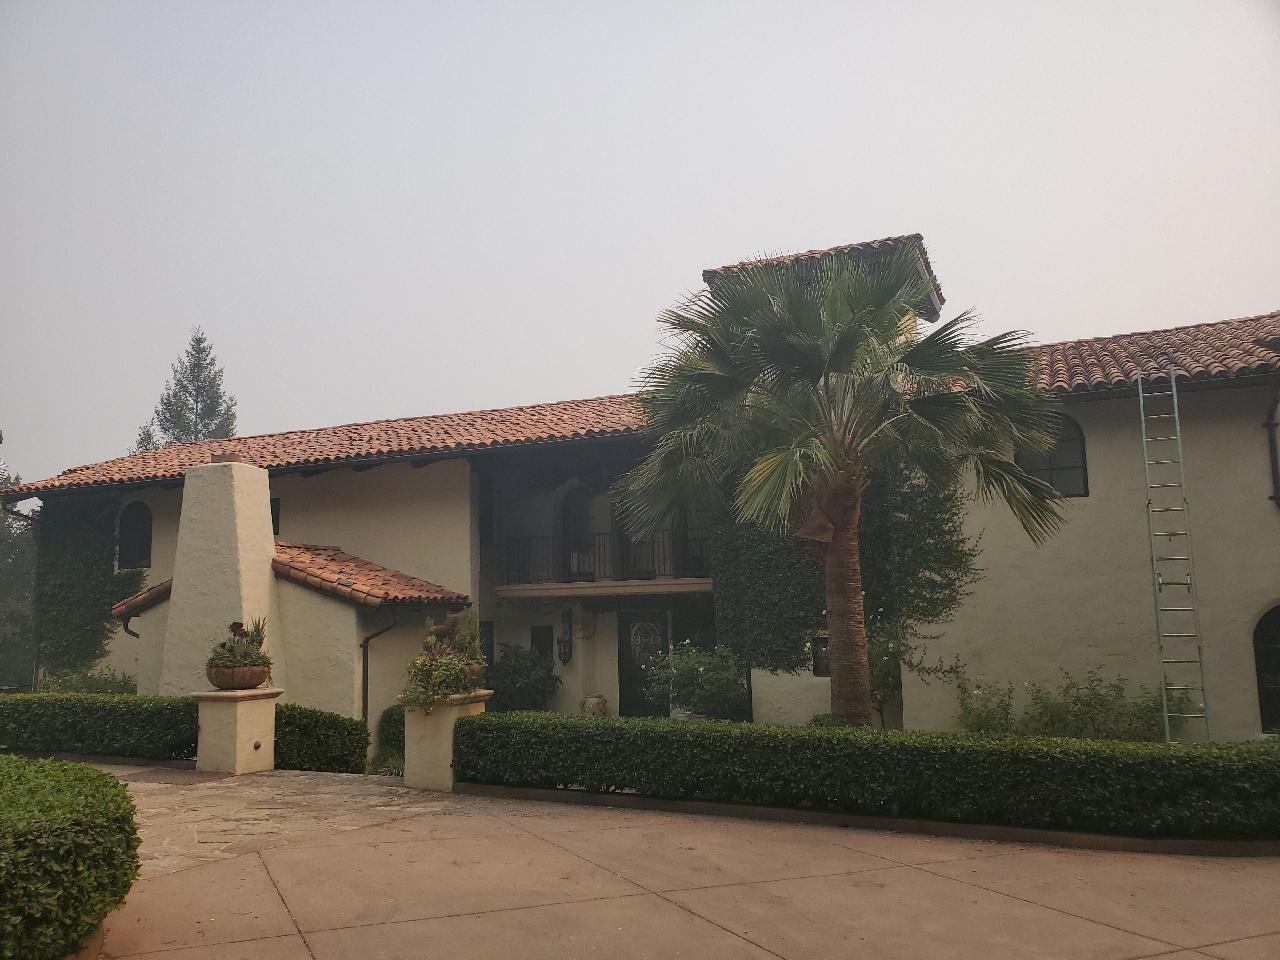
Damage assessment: no_damage